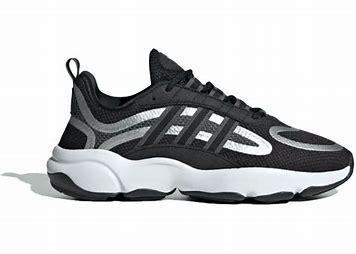
Brand: Adidas
Model: Haiwee